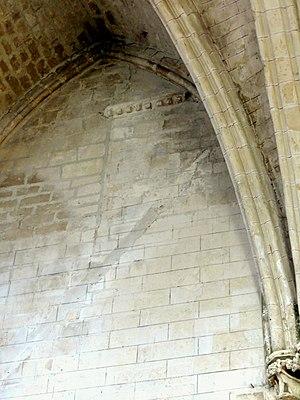
Baie bouchée dans la base du clocher, côté est.
L'église Saint-Denis est une église catholique paroissiale située à Rieux, dans le département de l'Oise, en France. Comme l'église voisine Saint-Martin de Cinqueux, le manque de moyens et le défaut d'entretien depuis le début du XIXᵉ siècle ont eu comme conséquence la destruction de certaines de ses parties, en l'occurrence les bas-côtés et la pyramide en pierre ayant couronnée le clocher. La nef, d'abord condamnée en raison de son mauvais état, est finalement transformée en mairie-école en 1867 et 1870, et sert aujourd'hui de logement. Depuis, l'église proprement dite se résume au chœur gothique du XIIIᵉ siècle et à l'ancien transept partiellement roman du premier tiers du XIIIᵉ siècle. Existe aussi une ancienne chapelle de la fin du XIIIᵉ siècle, transformée en sacristie. Ce sont le chœur-halle de trois travées de dimensions identiques, avec quelques sculptures fort curieuses, et les éléments romans du transept, avec des chapiteaux historiés d'une facture archaïque et des voûtes en berceau authentiques, qui font l'intérêt principal de l'église. Elle possède également trois fenêtres gothiques avec un remplage rayonnant très élaboré, et la base d'un clocher octogonal roman.